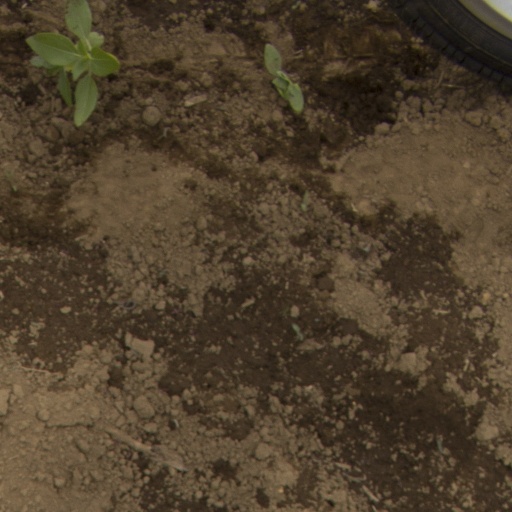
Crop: Jerusalem artichoke